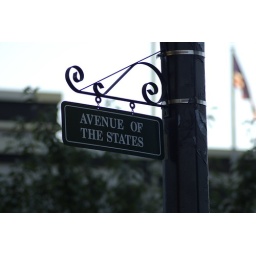
one of the street signs in the park